Hornbine School

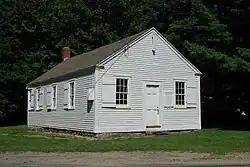

The Hornbine School is a historic one-room schoolhouse at 144 Hornbine Road in Rehoboth, Massachusetts. Built in 1862 and operated until 1937, it is the best-preserved rural schoolhouse in the town. The school was listed on the National Register of Historic Places in 1983, and now serves as a local history museum.